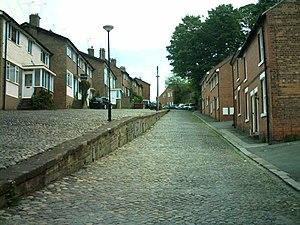
Handbridge est un quartier de la ville de Chester en Angleterre, sur la rive sud de la rivière Dee.